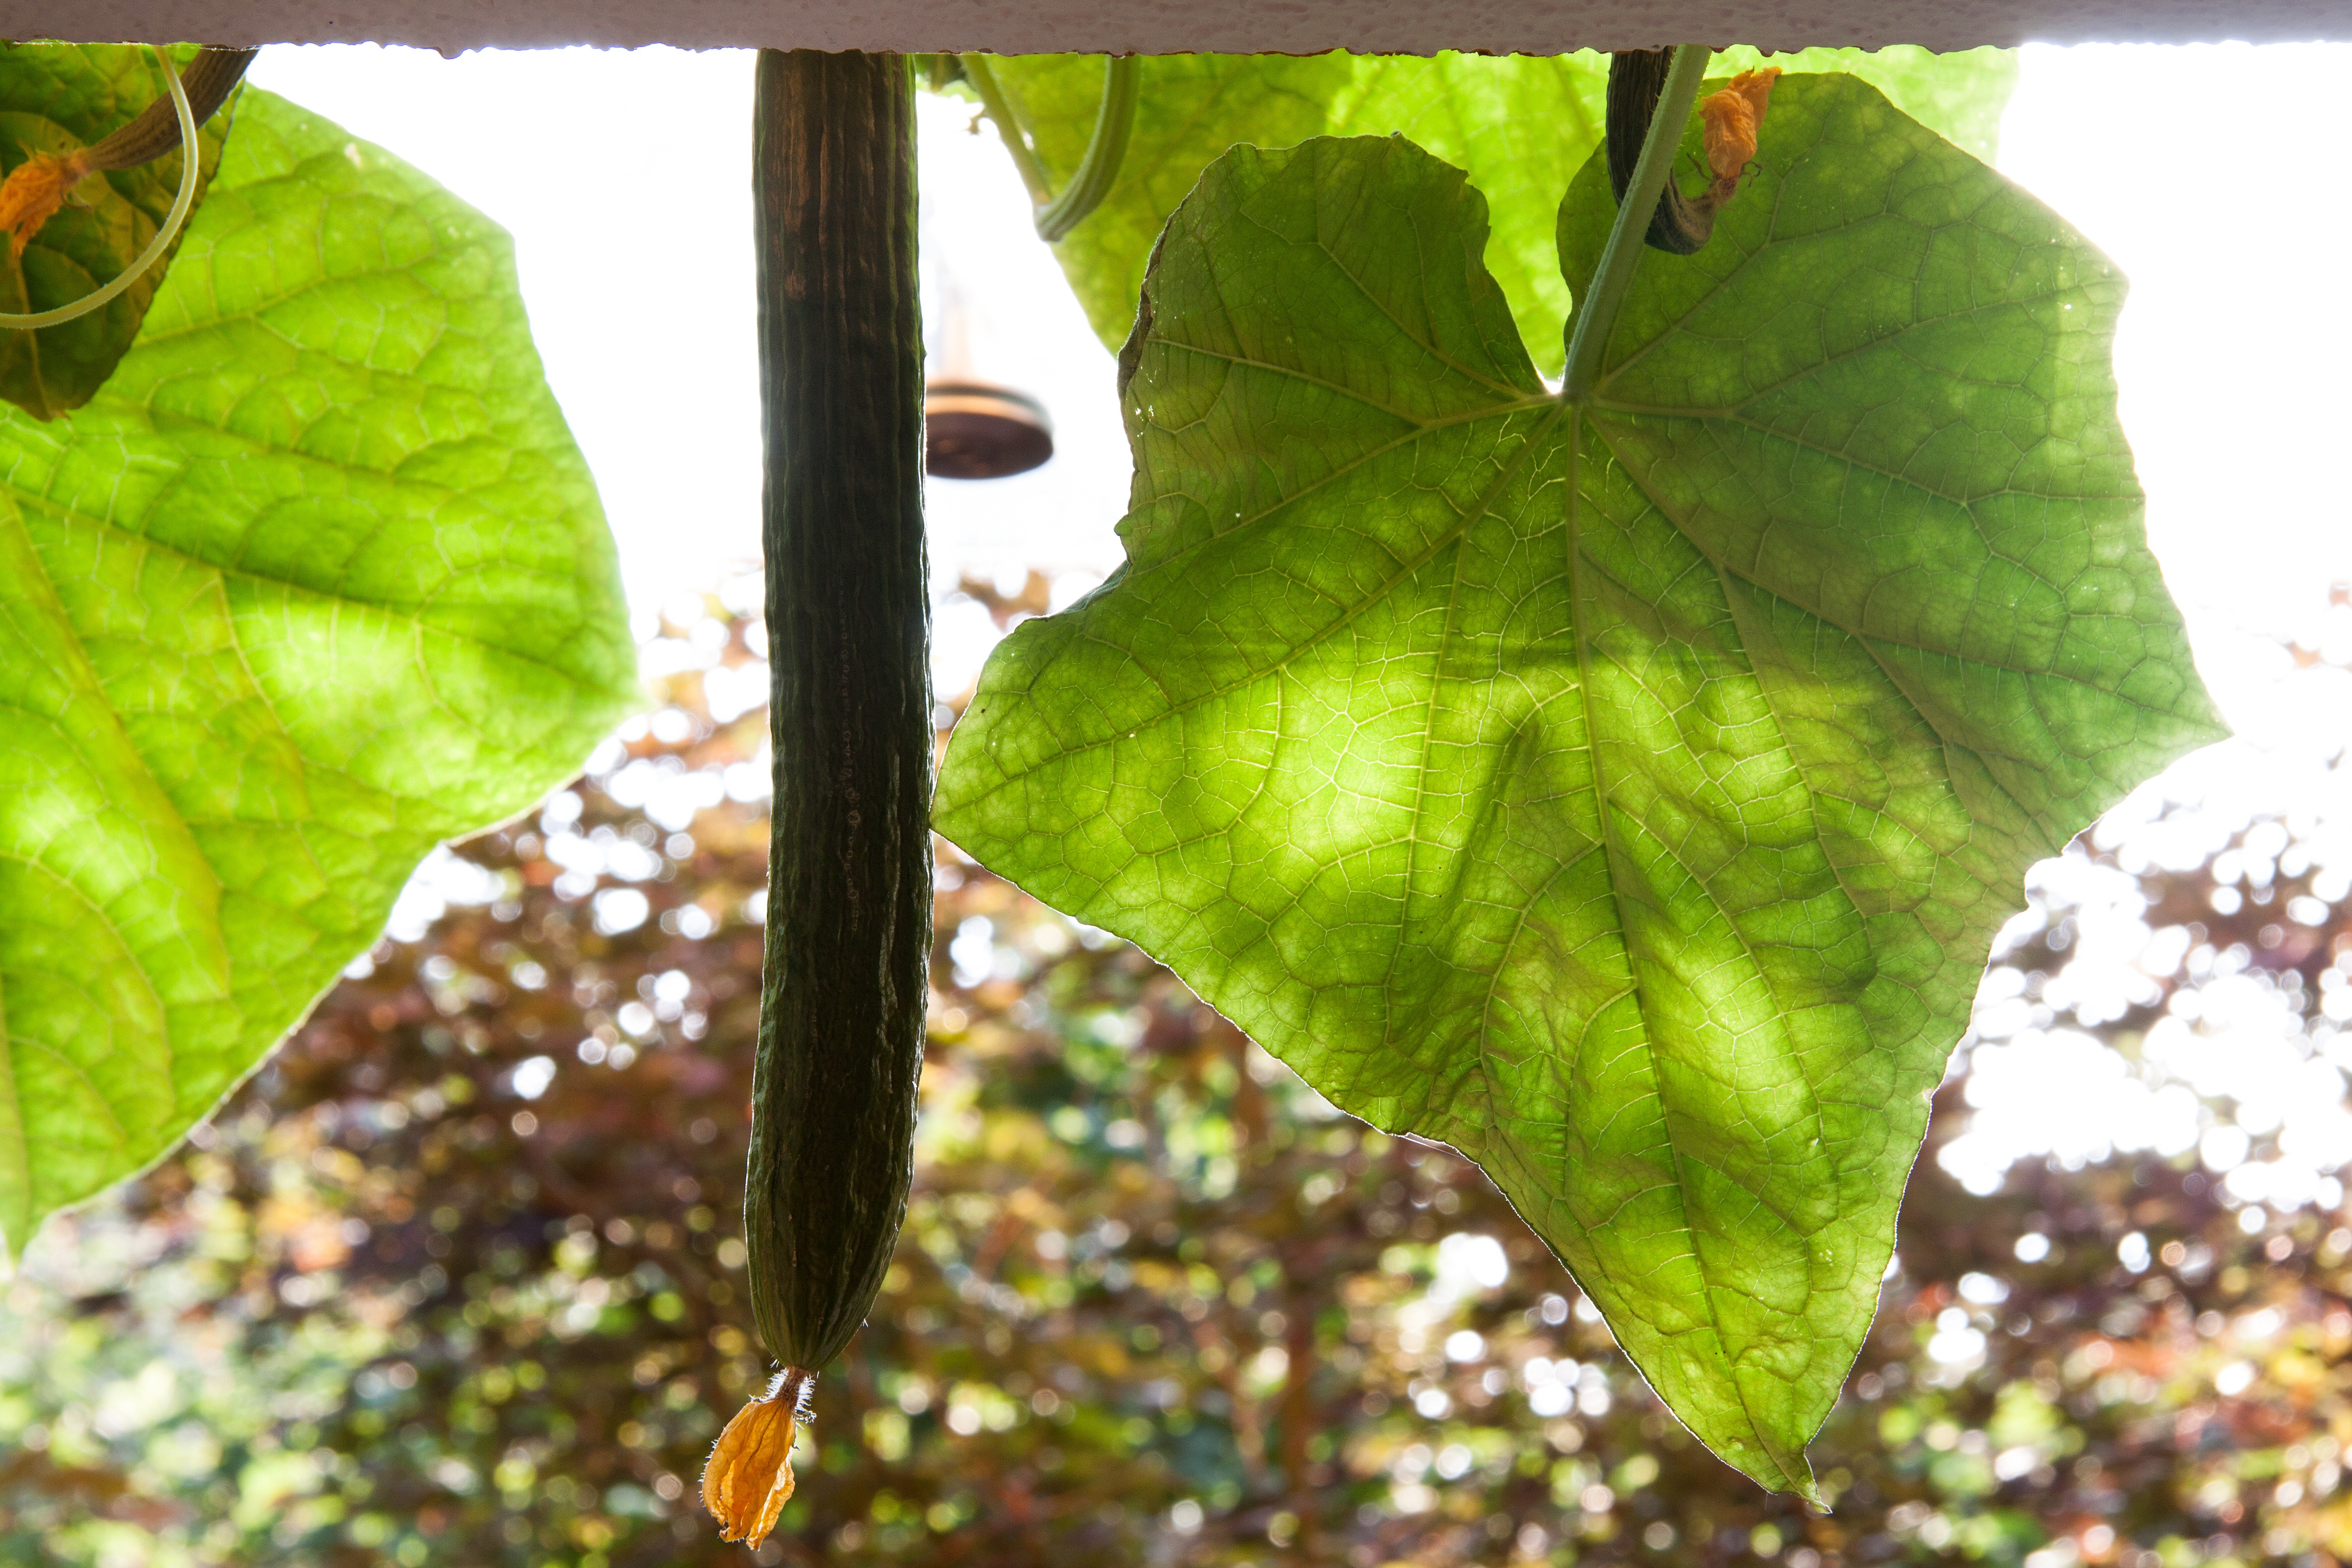
tree, plant, leaf, flower, food, green, produce, autumn, botany, eat, flora, use, nutrition, shrub, cucumber, deciduous, back light, cucurbitaceae, flowering plant, snake pickle, cucumis sativus, land plant, economically significant, vegetable art, climbing cucumber